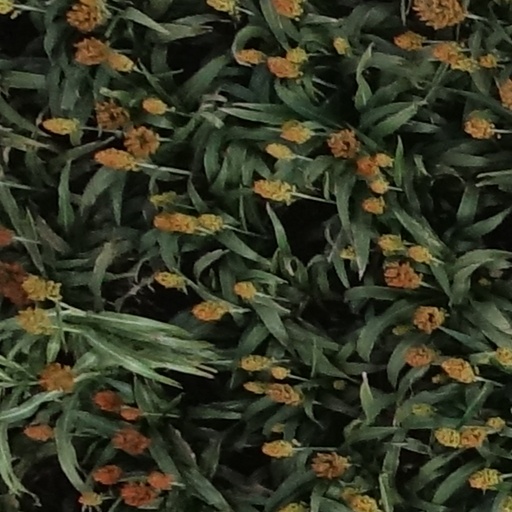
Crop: sorghum